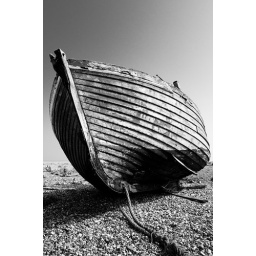
the bow of an old wooden fishing boat on the shingle in Dungeness, Kent.